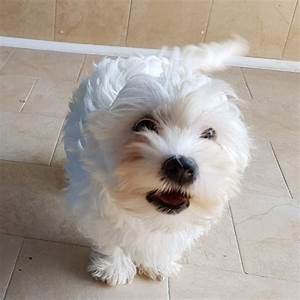
Label: dog